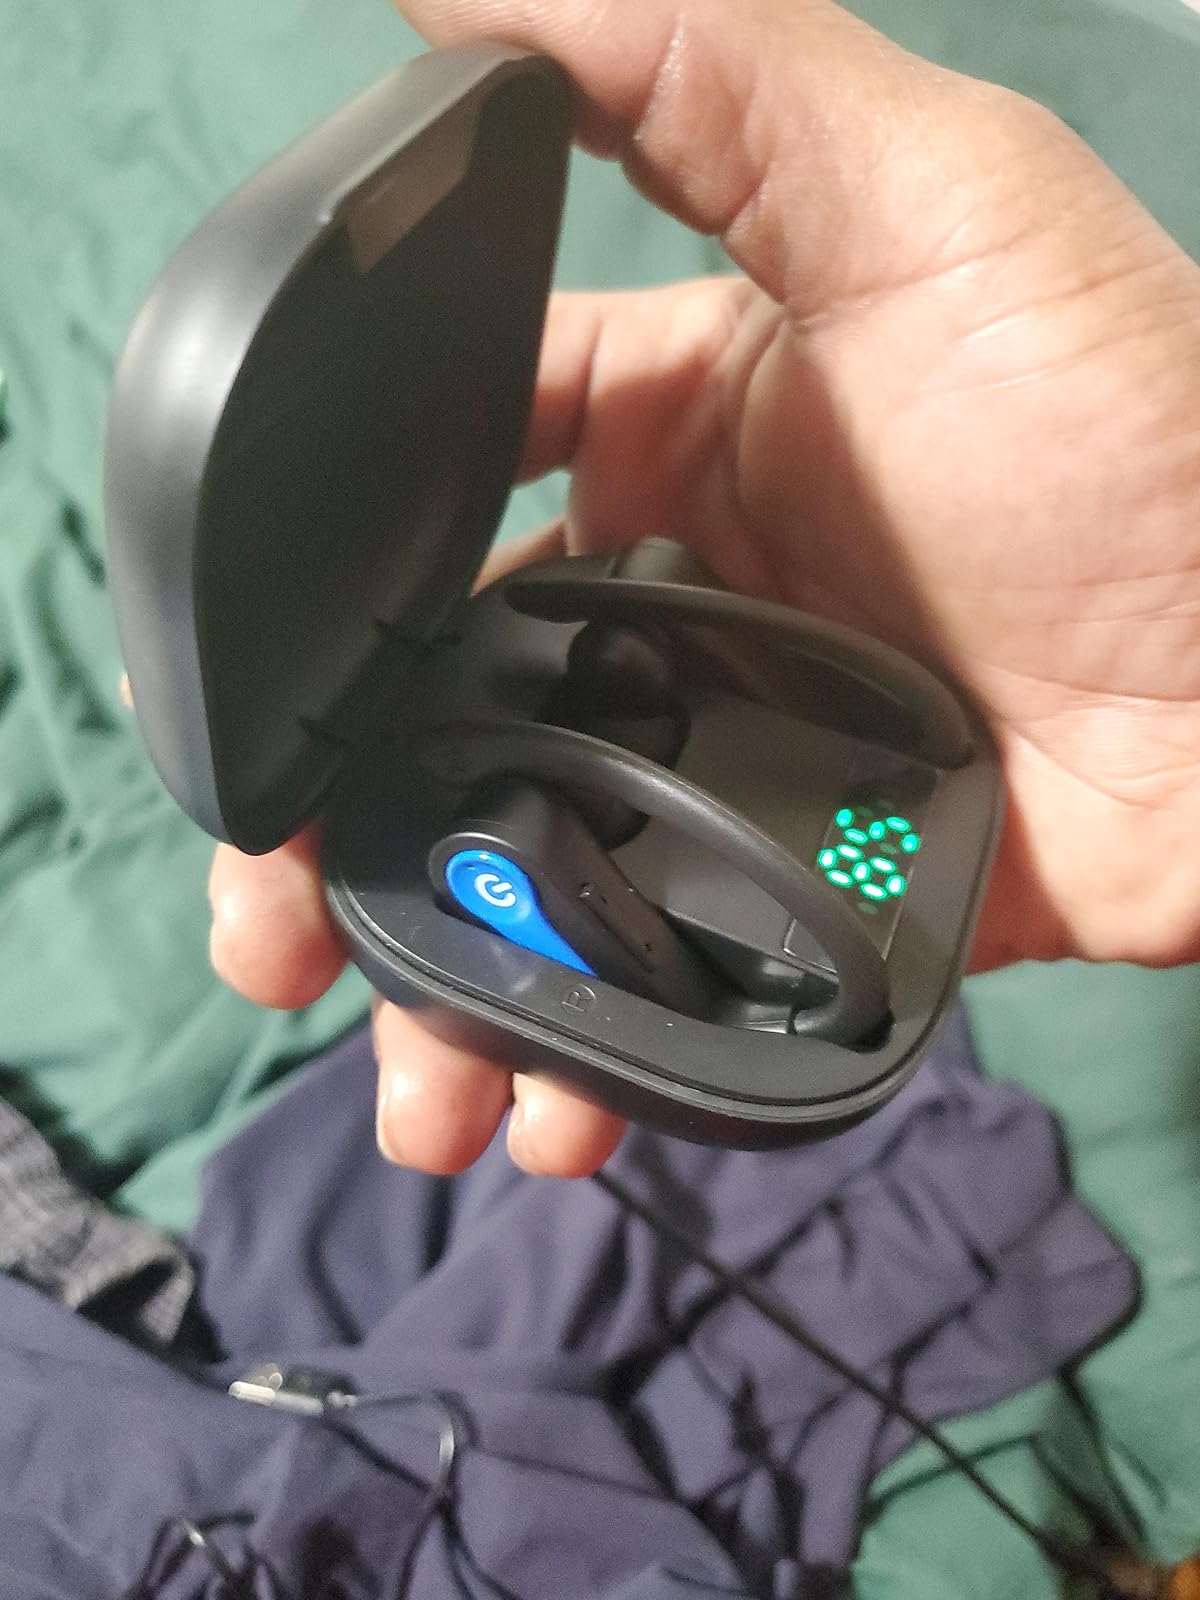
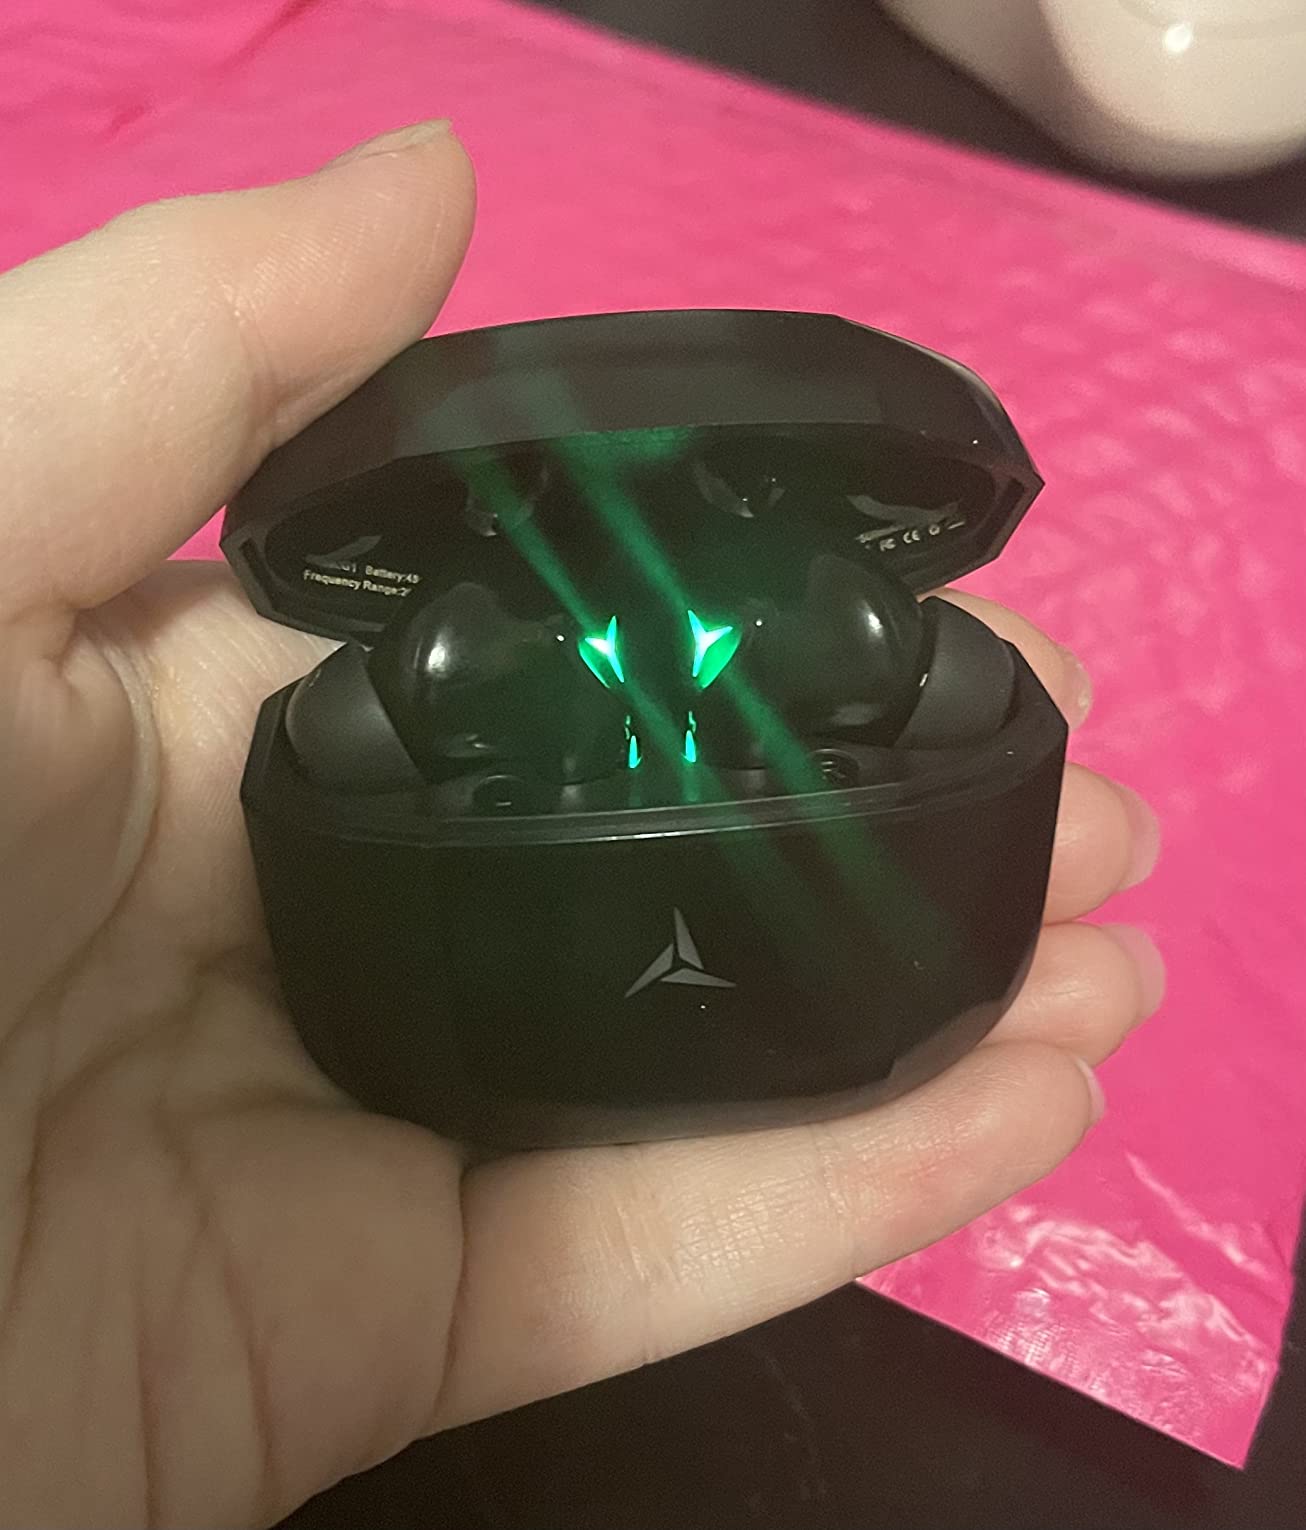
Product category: earbuds
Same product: no